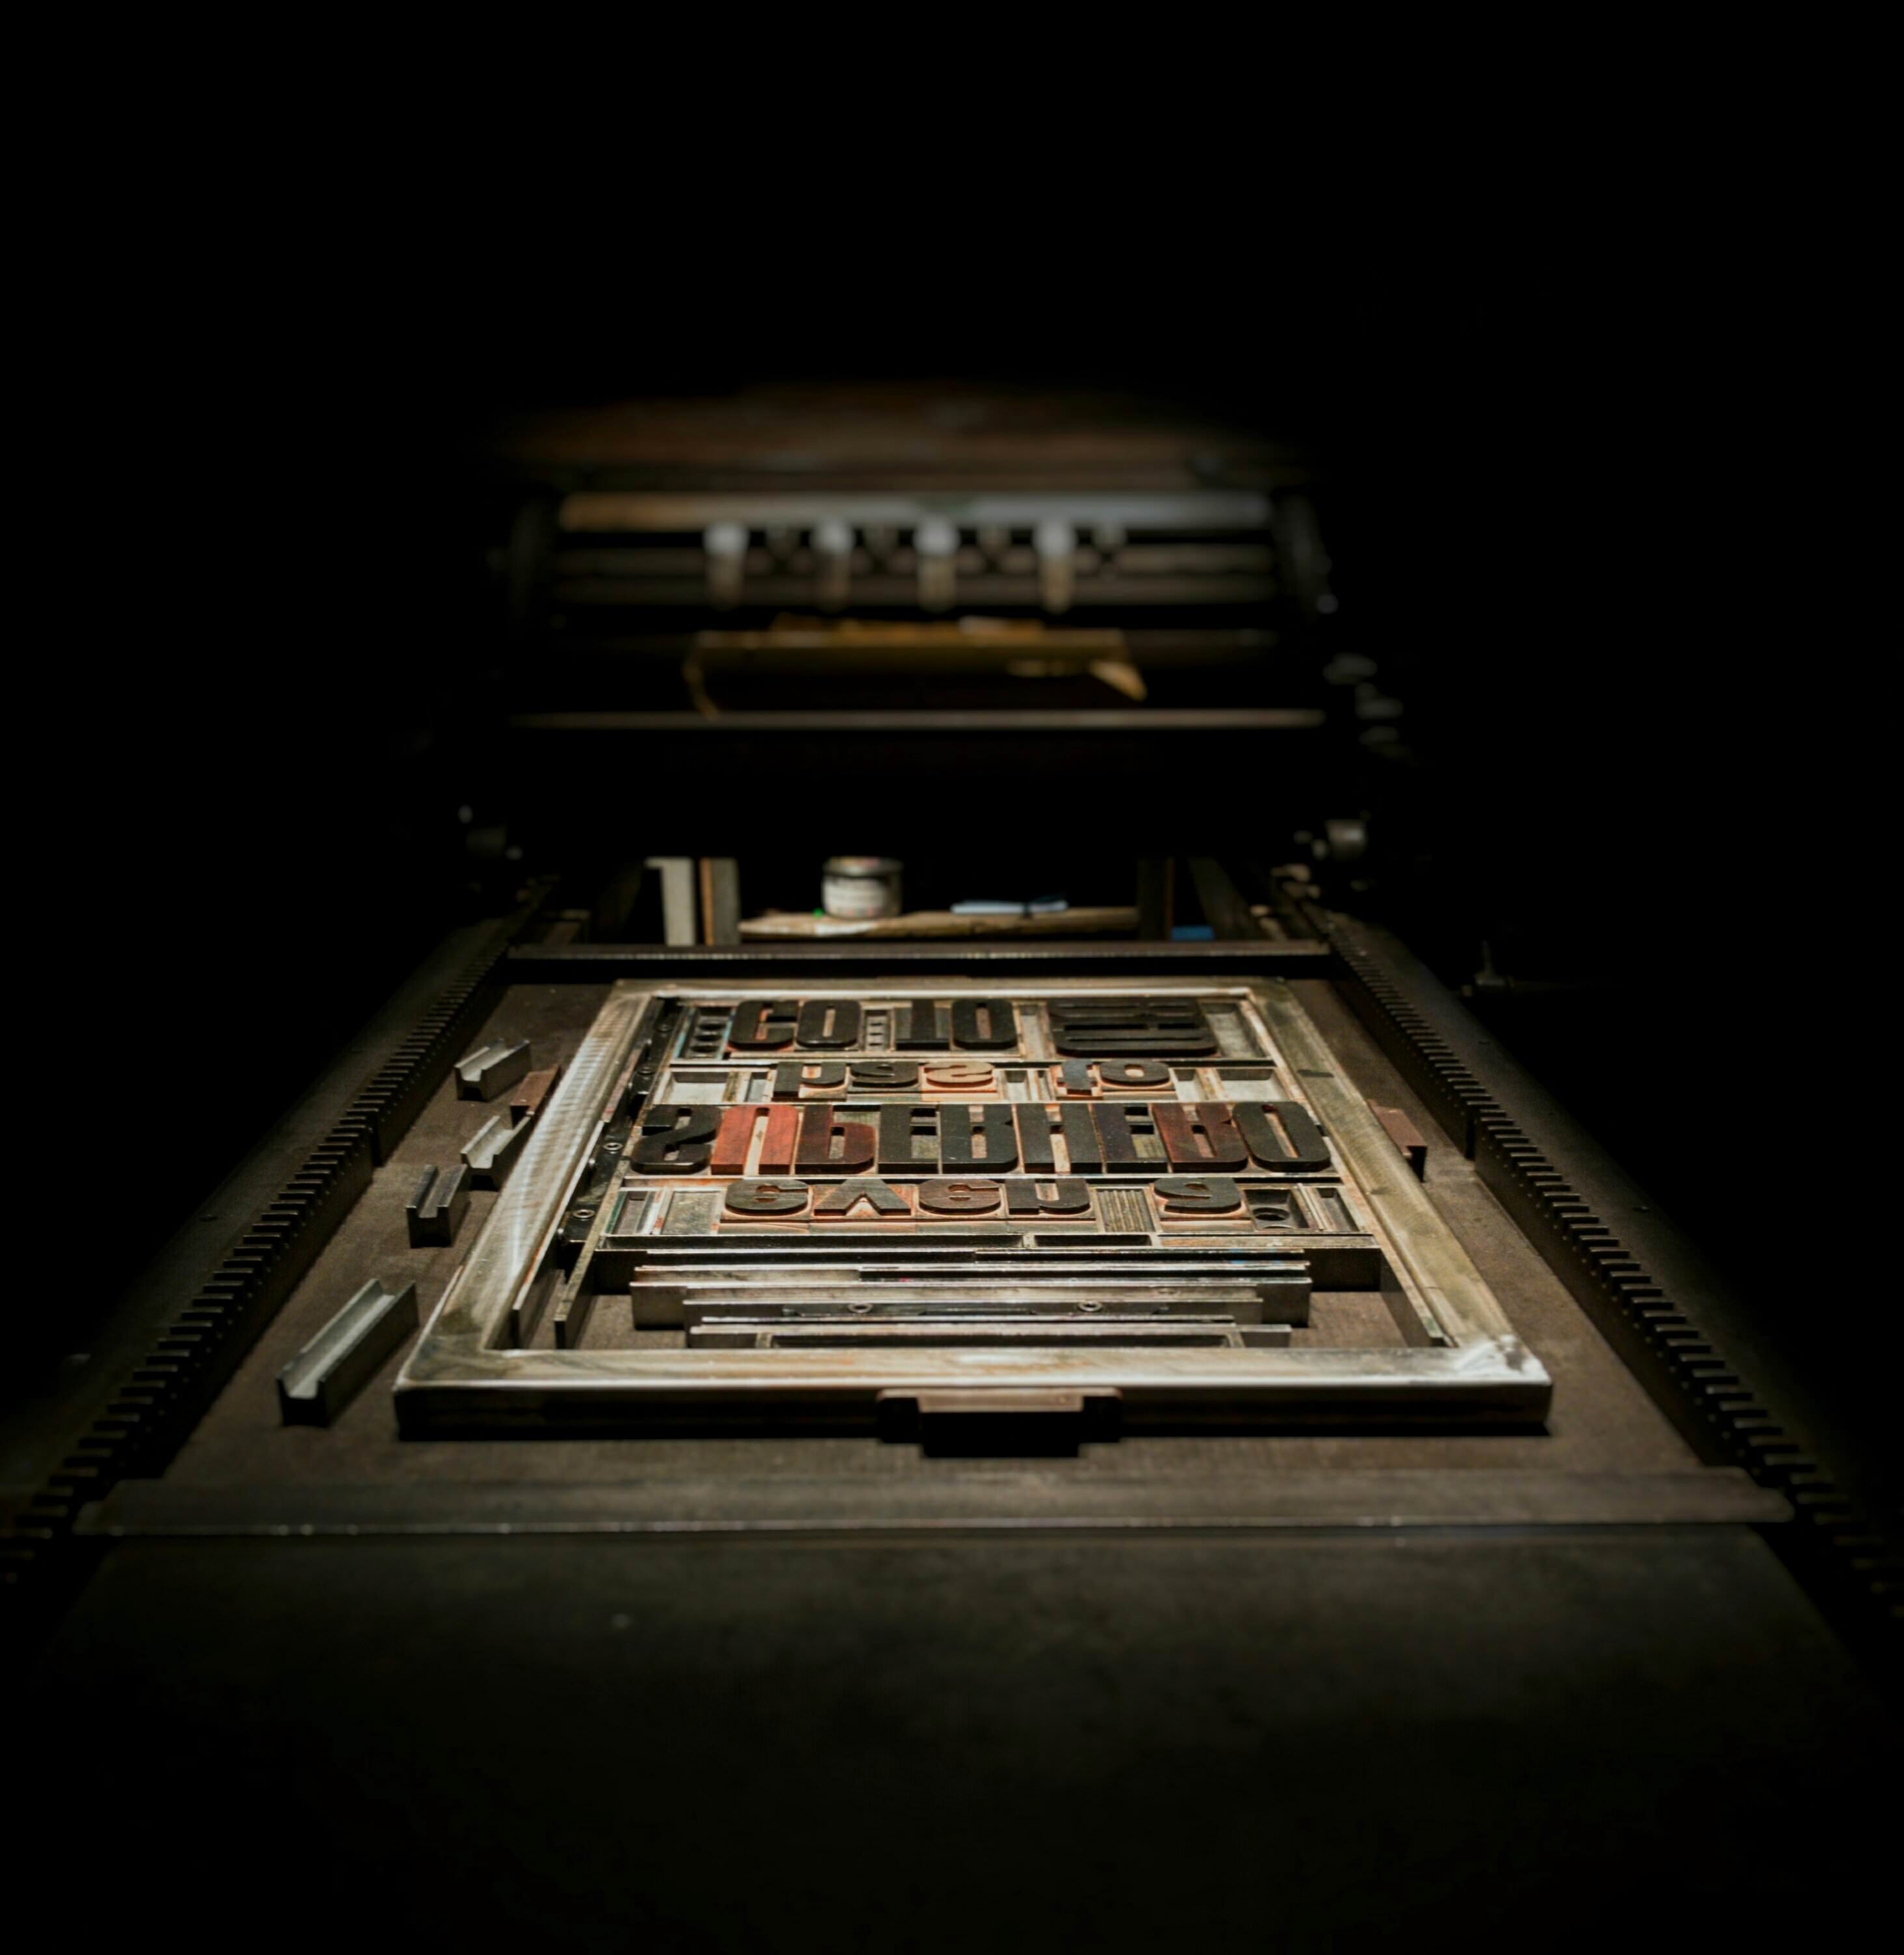
technology, number, frame, darkness, industry, business, printing, stage, letters, screenshot, assemble